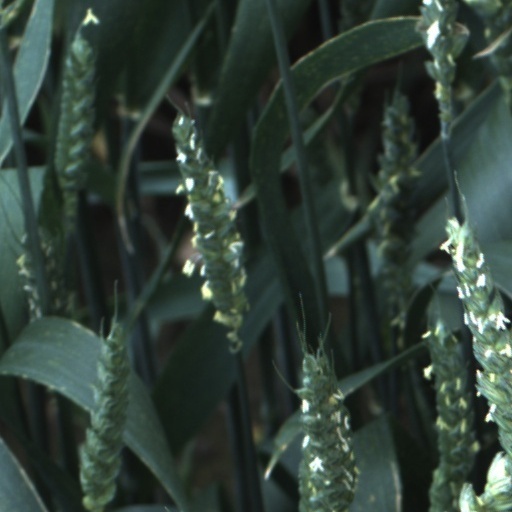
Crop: wheat